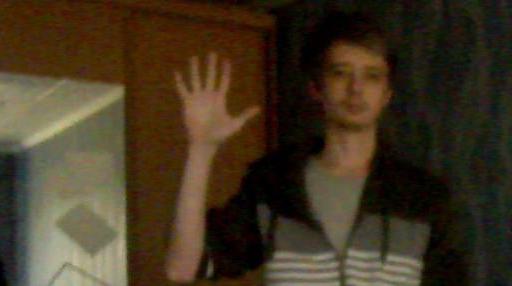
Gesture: palm